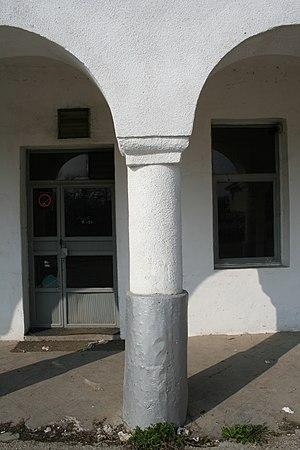
La kafana Đidin à Murgaš se trouve à Murgaš, dans la municipalité de Ub et dans le district de Kolubara en Serbie. Elle est inscrite sur la liste des monuments culturels protégés de la République de Serbie.